St. Mary's General Hospital (Passaic, New Jersey)

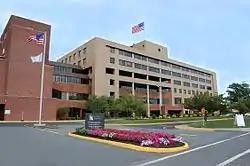
St. Mary's Hospital main facility located at 350 Boulevard

Construction of St. Mary's original location began on May 23, 1897. (Other accounts, likely mistaken, indicate that it was almost completed in March of that year.) Until then, the city had only a medical dispensary, but not a full service hospital facility. There was some controversy between competing groups over the building of a new hospital, but both groups appear to have succeeded in opening separate institutions at about the same time.